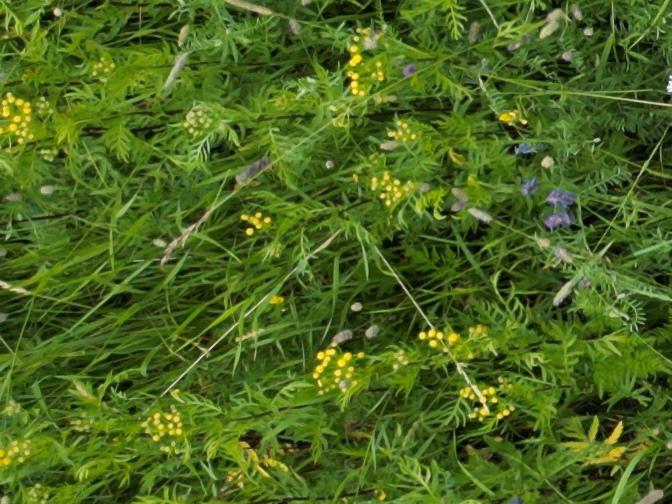
Flowers visible: yarrow flowers